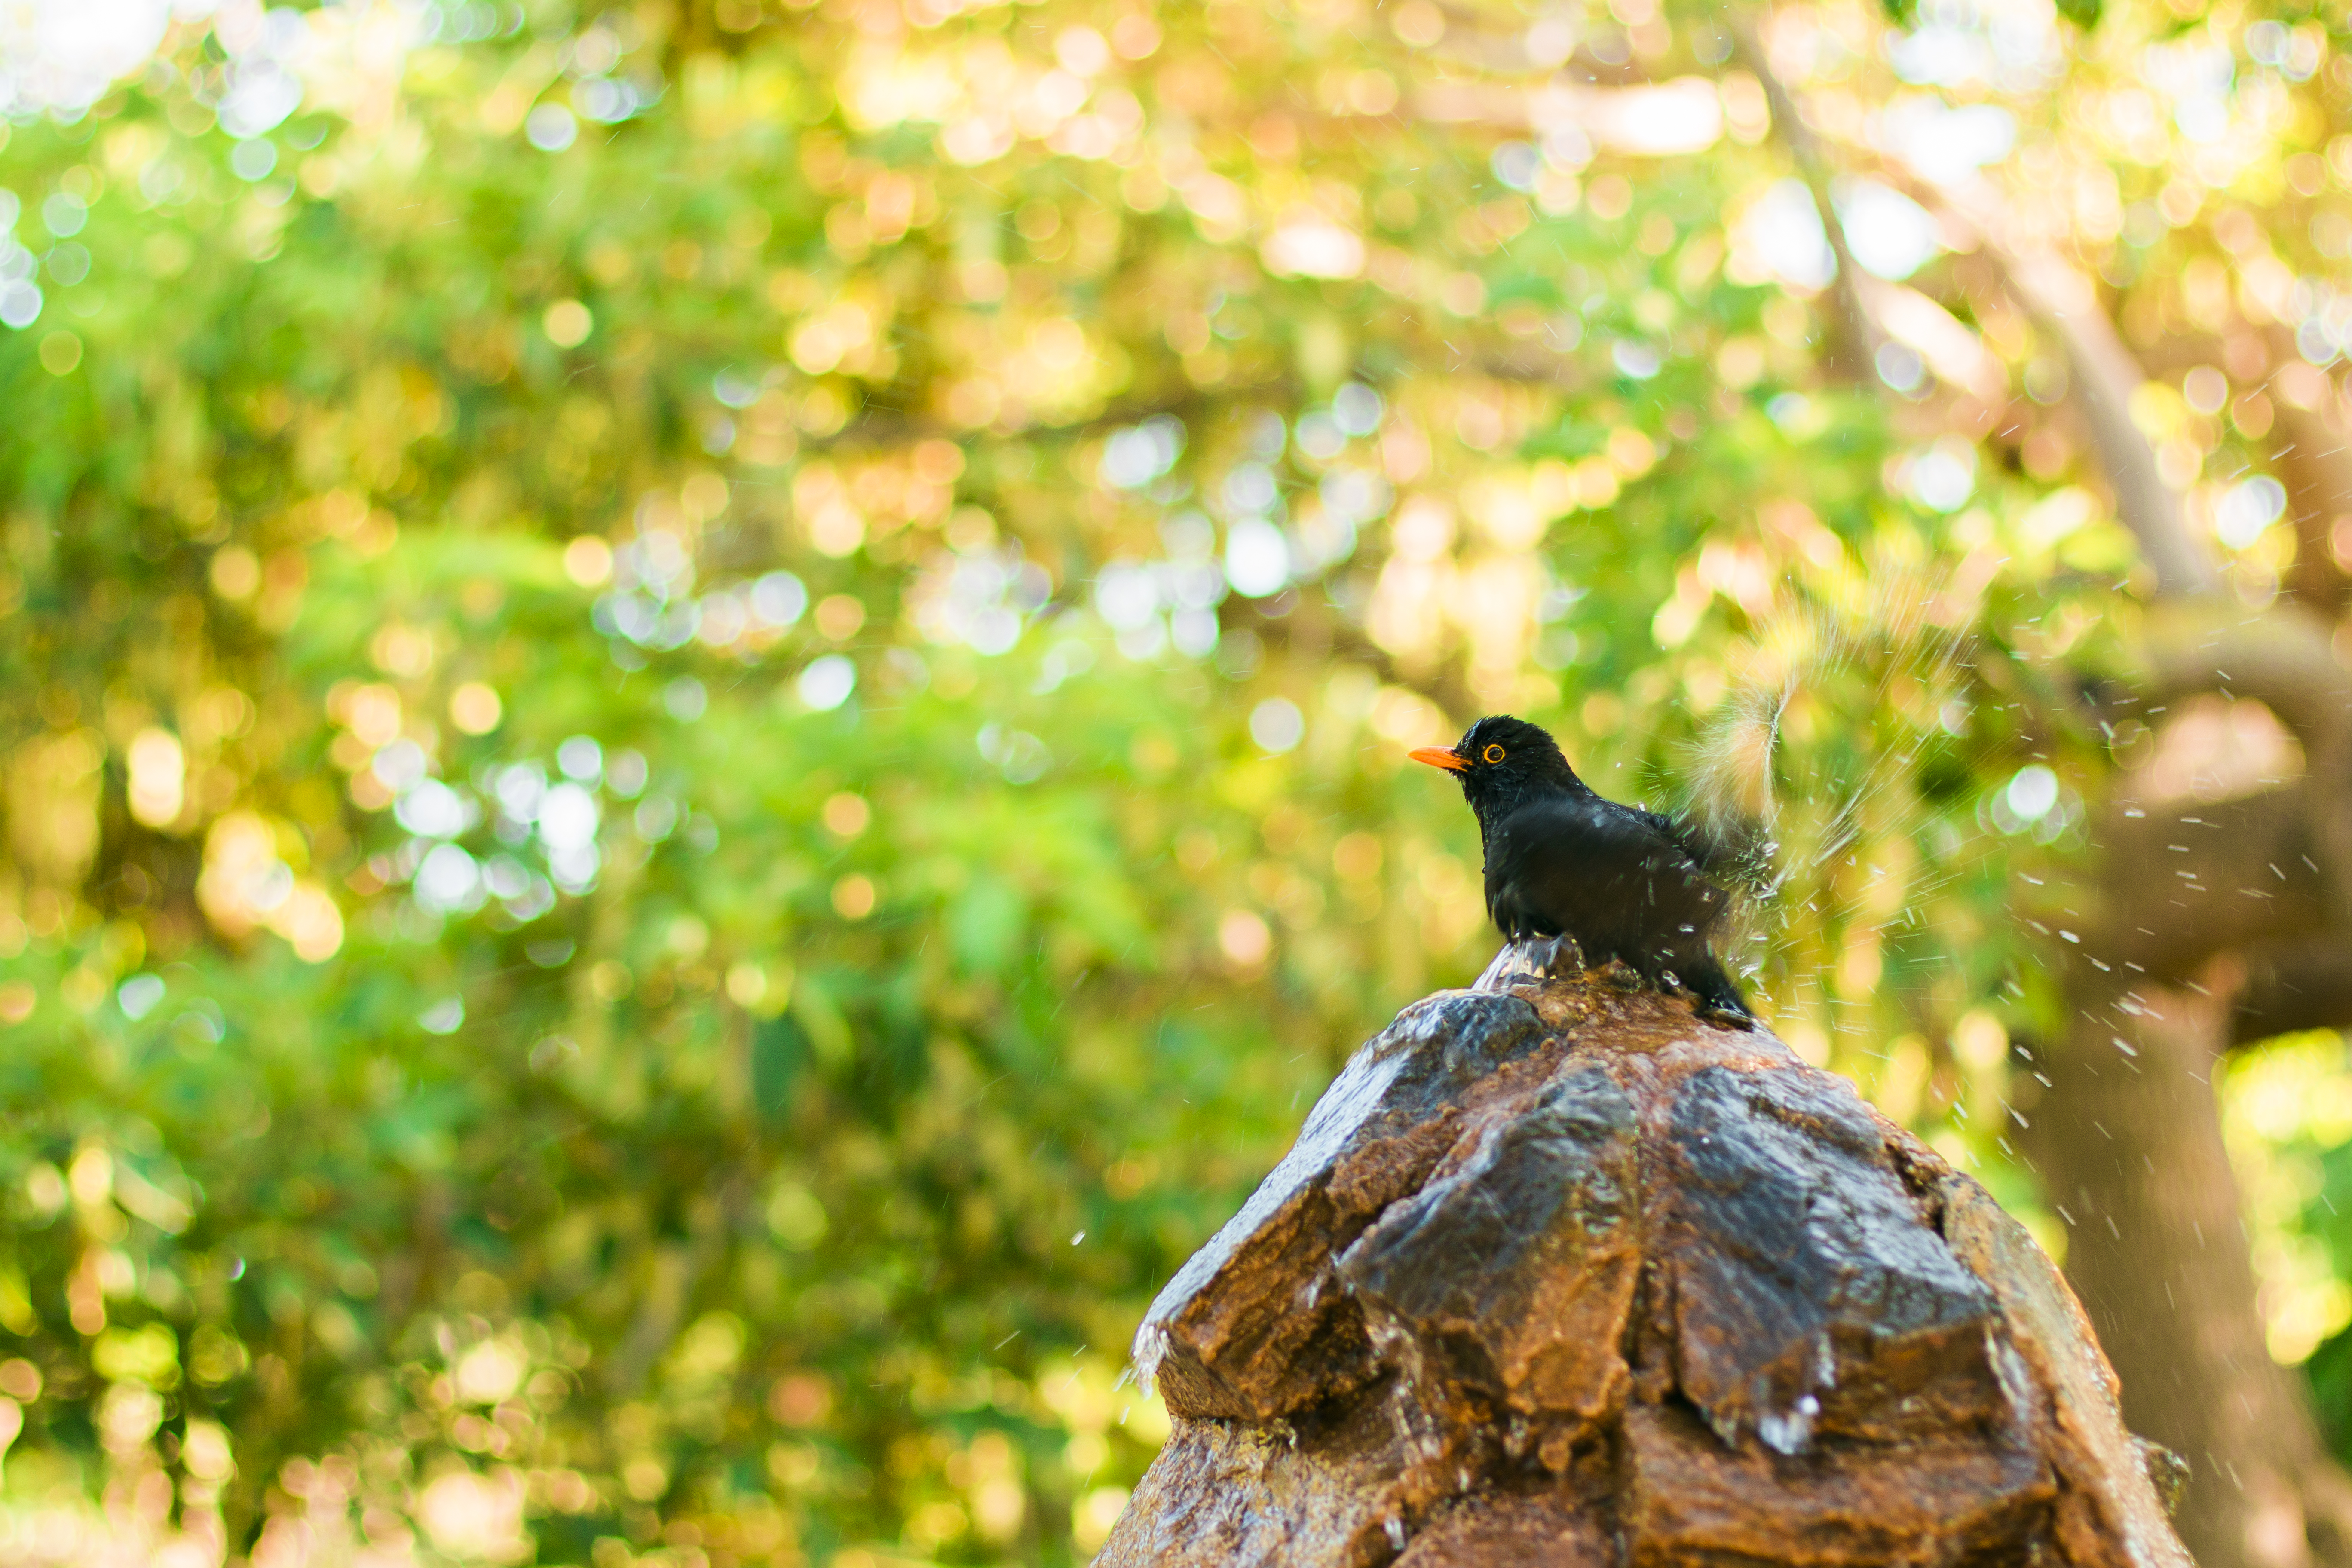
tree, nature, forest, branch, bird, sunlight, leaf, flower, wet, animal, wildlife, green, macro, autumn, season, fauna, animal photography, perching bird